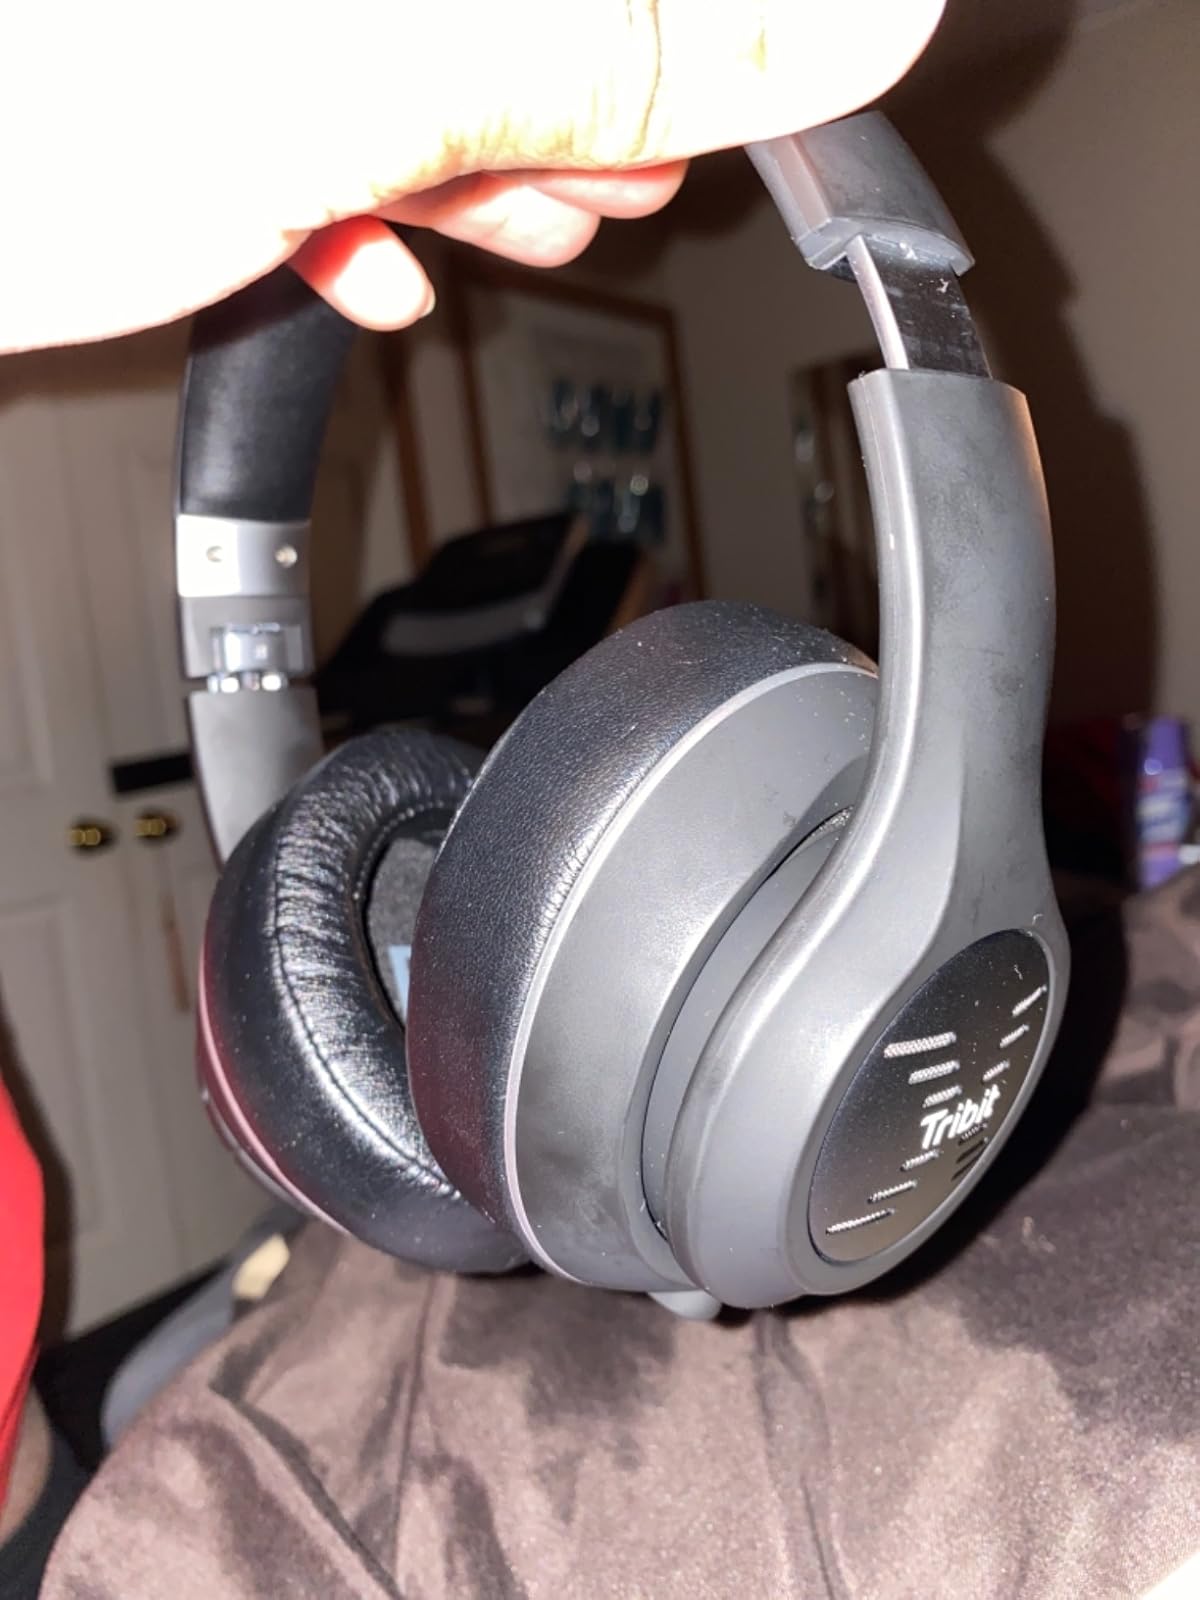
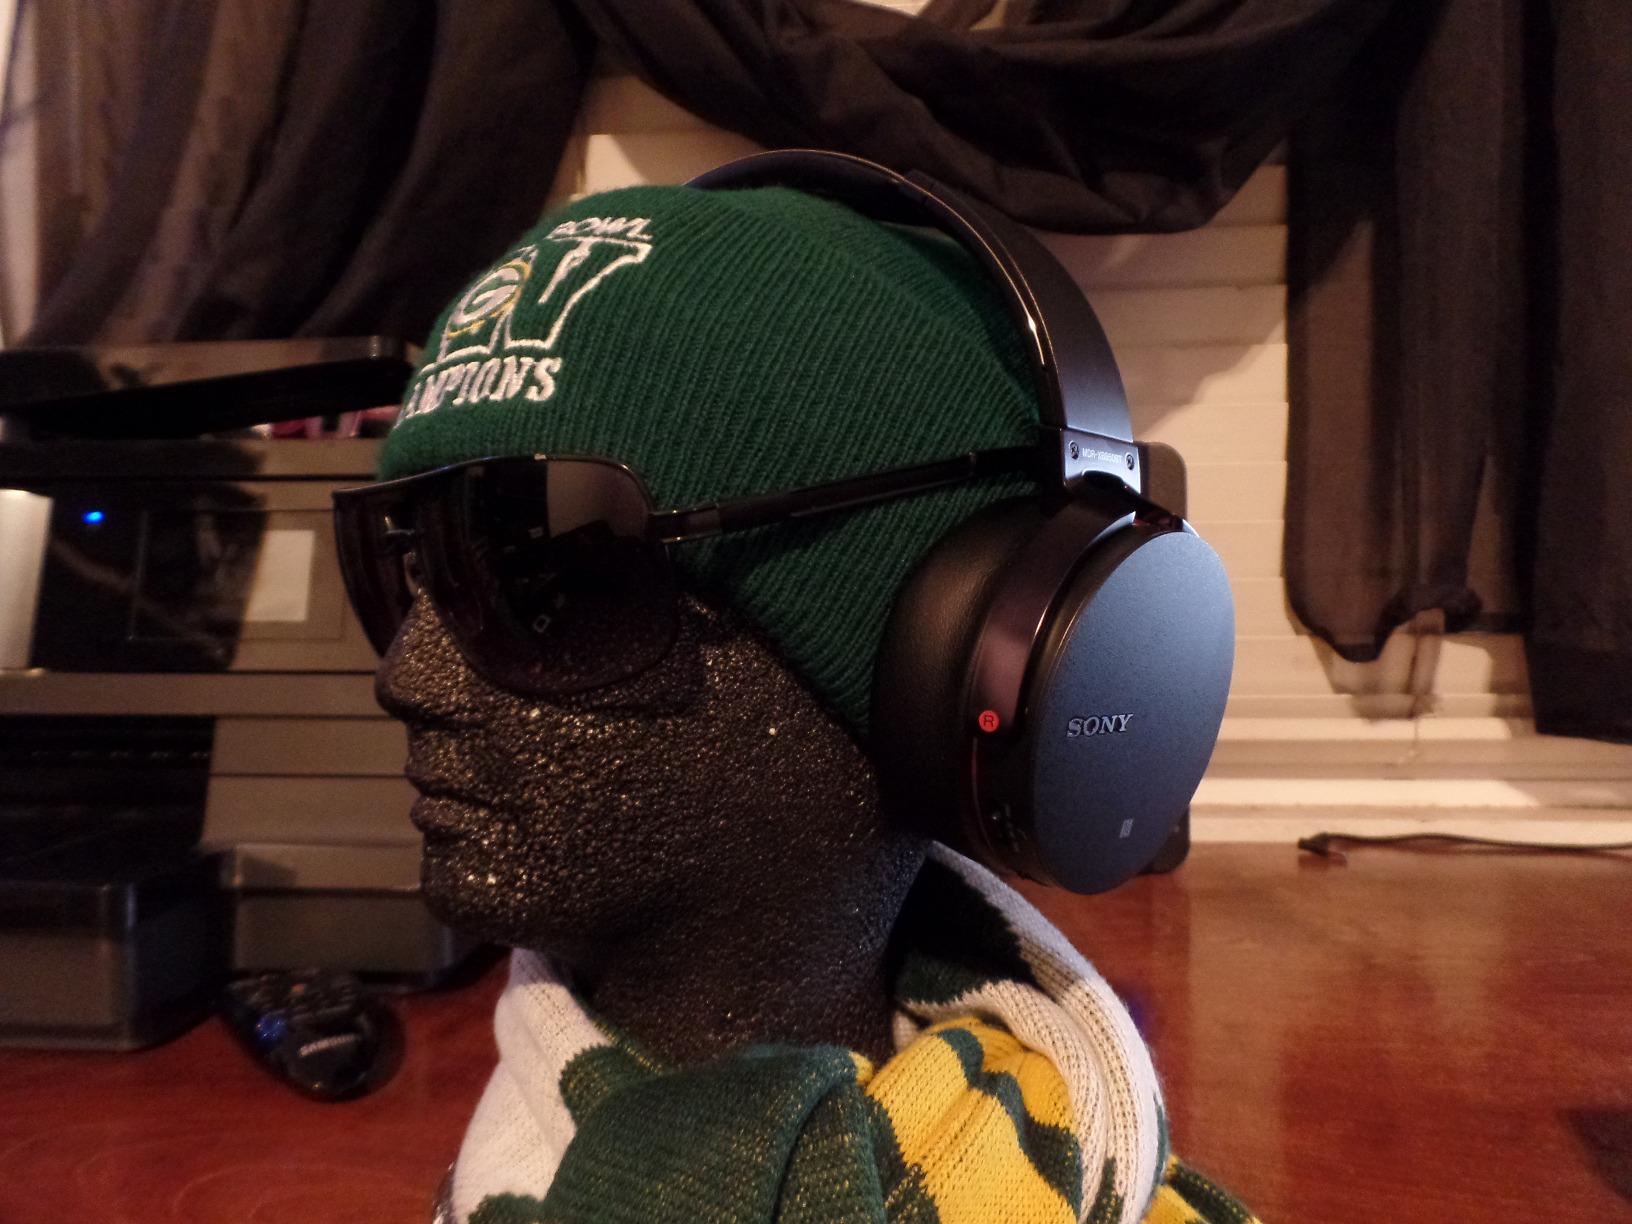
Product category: headphones
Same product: no